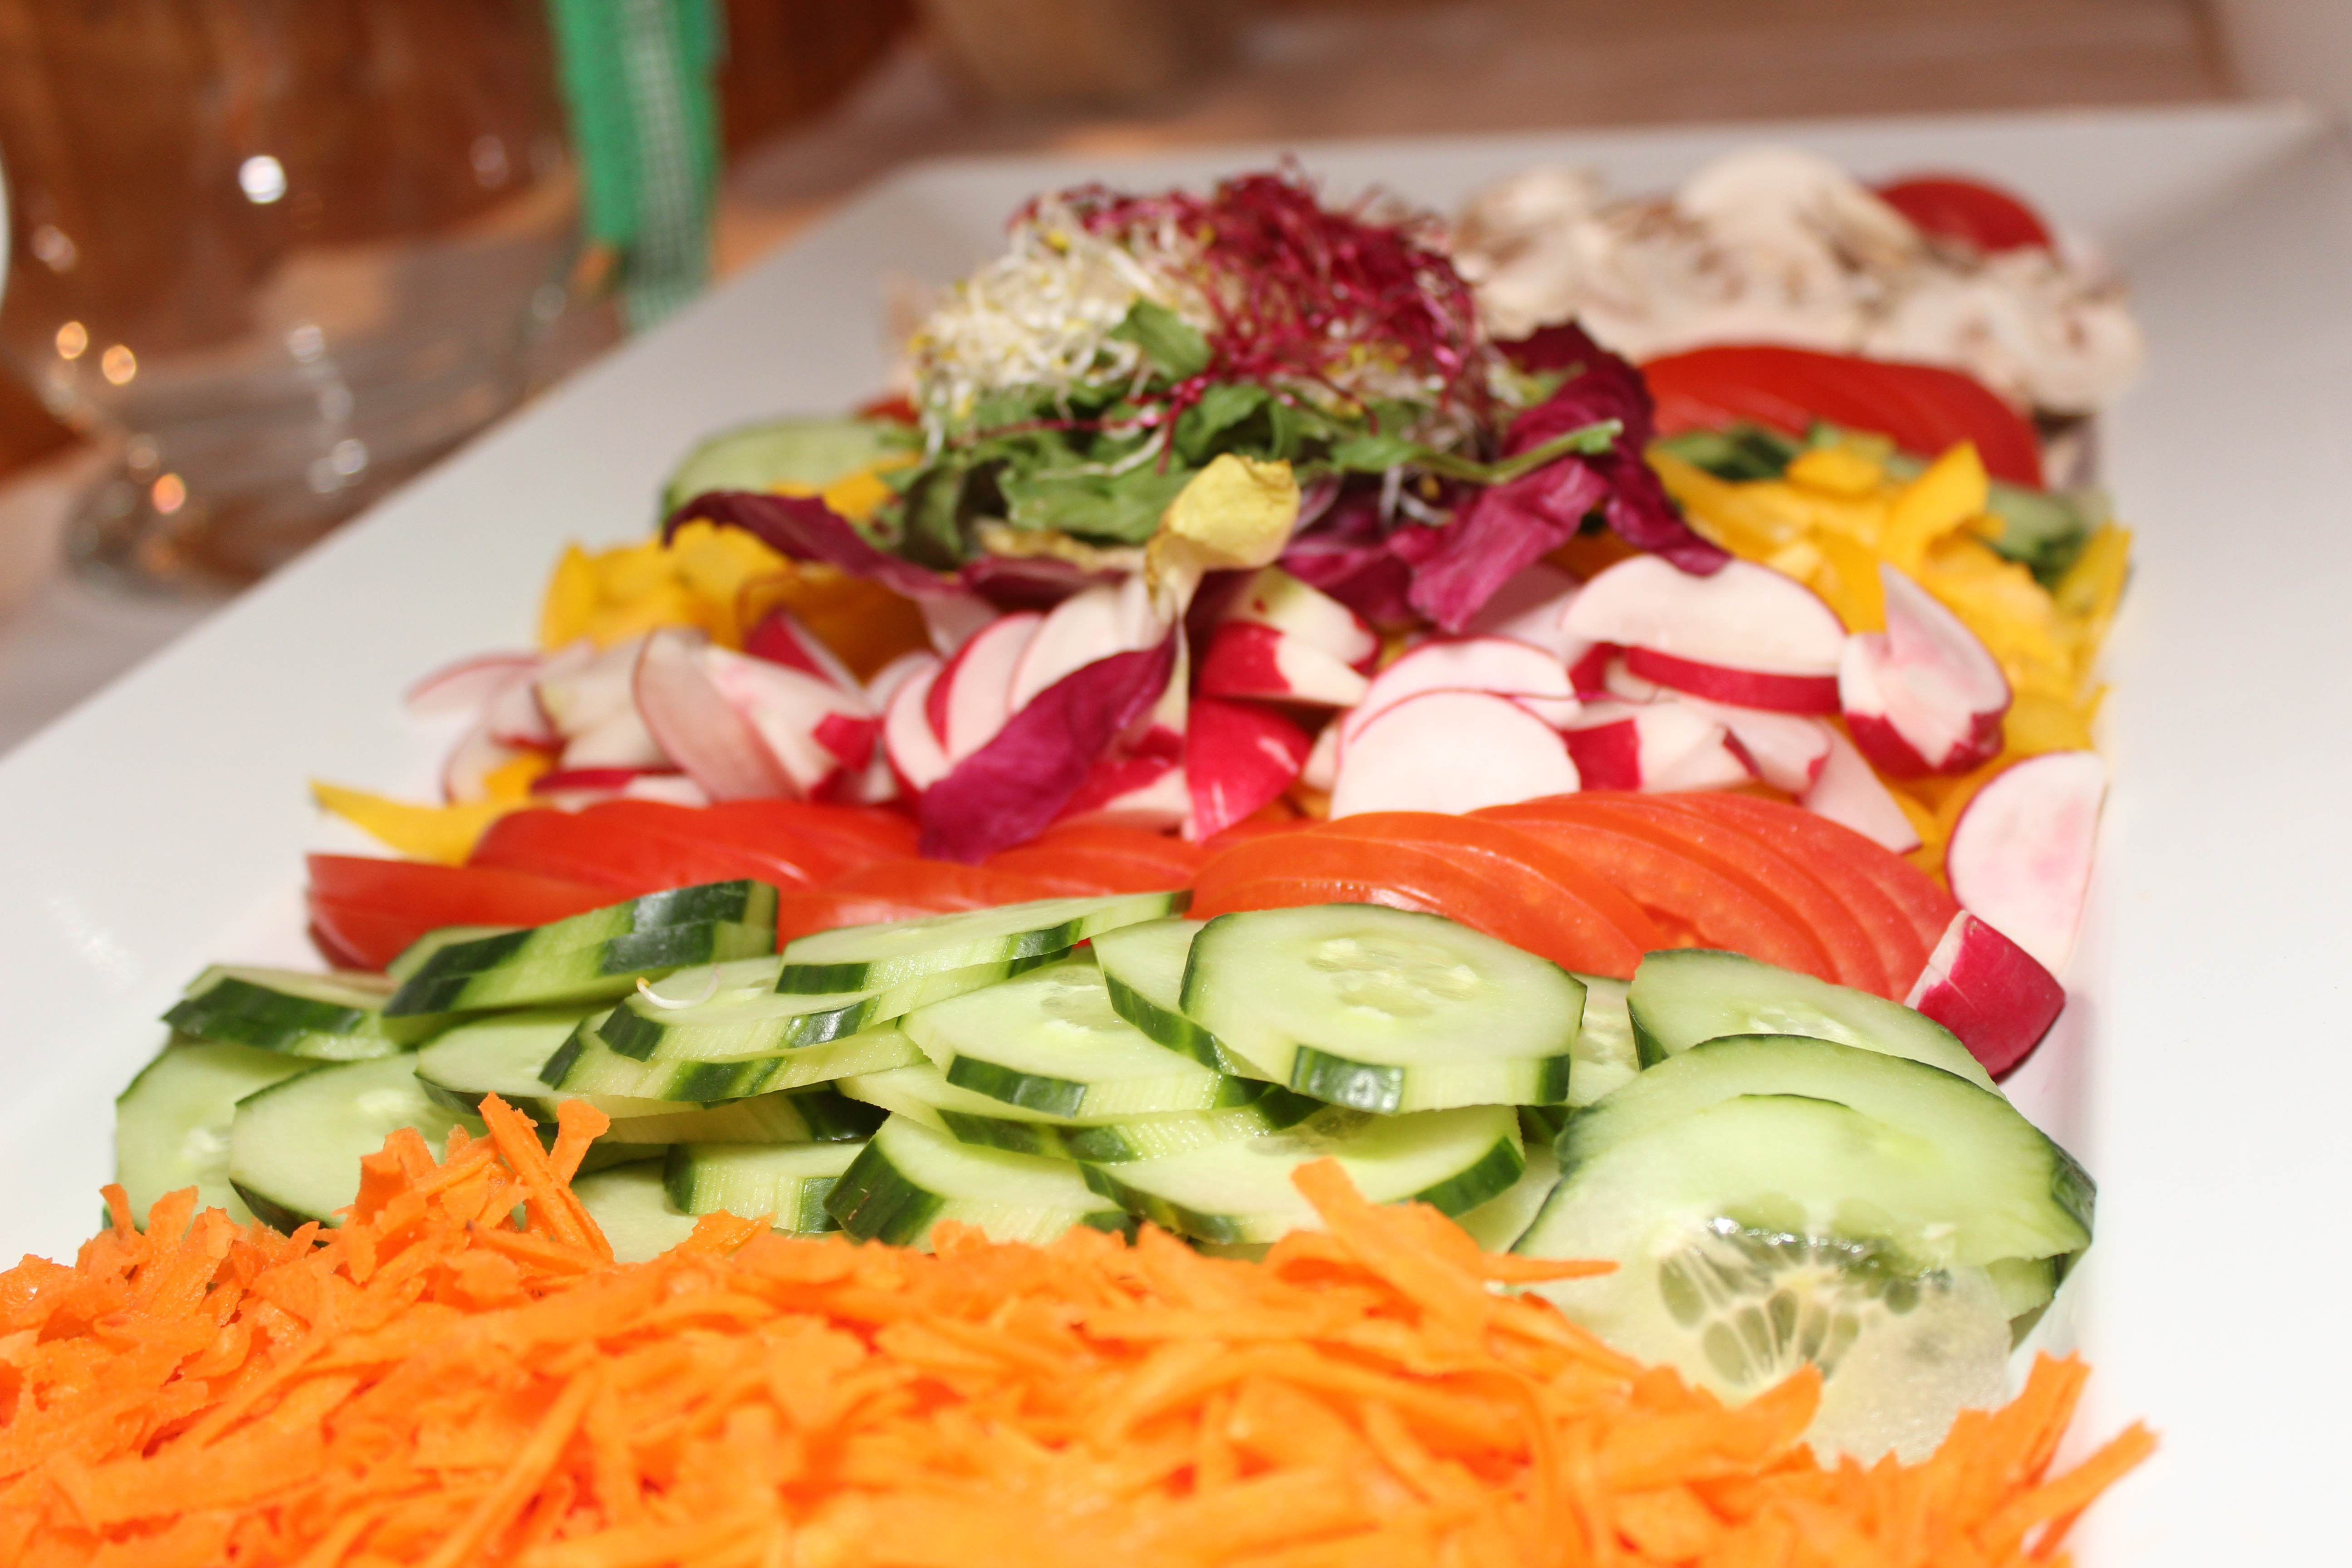
dish, meal, food, salad, red, produce, kitchen, breakfast, healthy, eat, lunch, cuisine, delicious, buffet, vegetables, cucumber, tomatoes, vitamins, frisch, mixed salad, paprika, radishes, cucumbers, hors d oeuvre